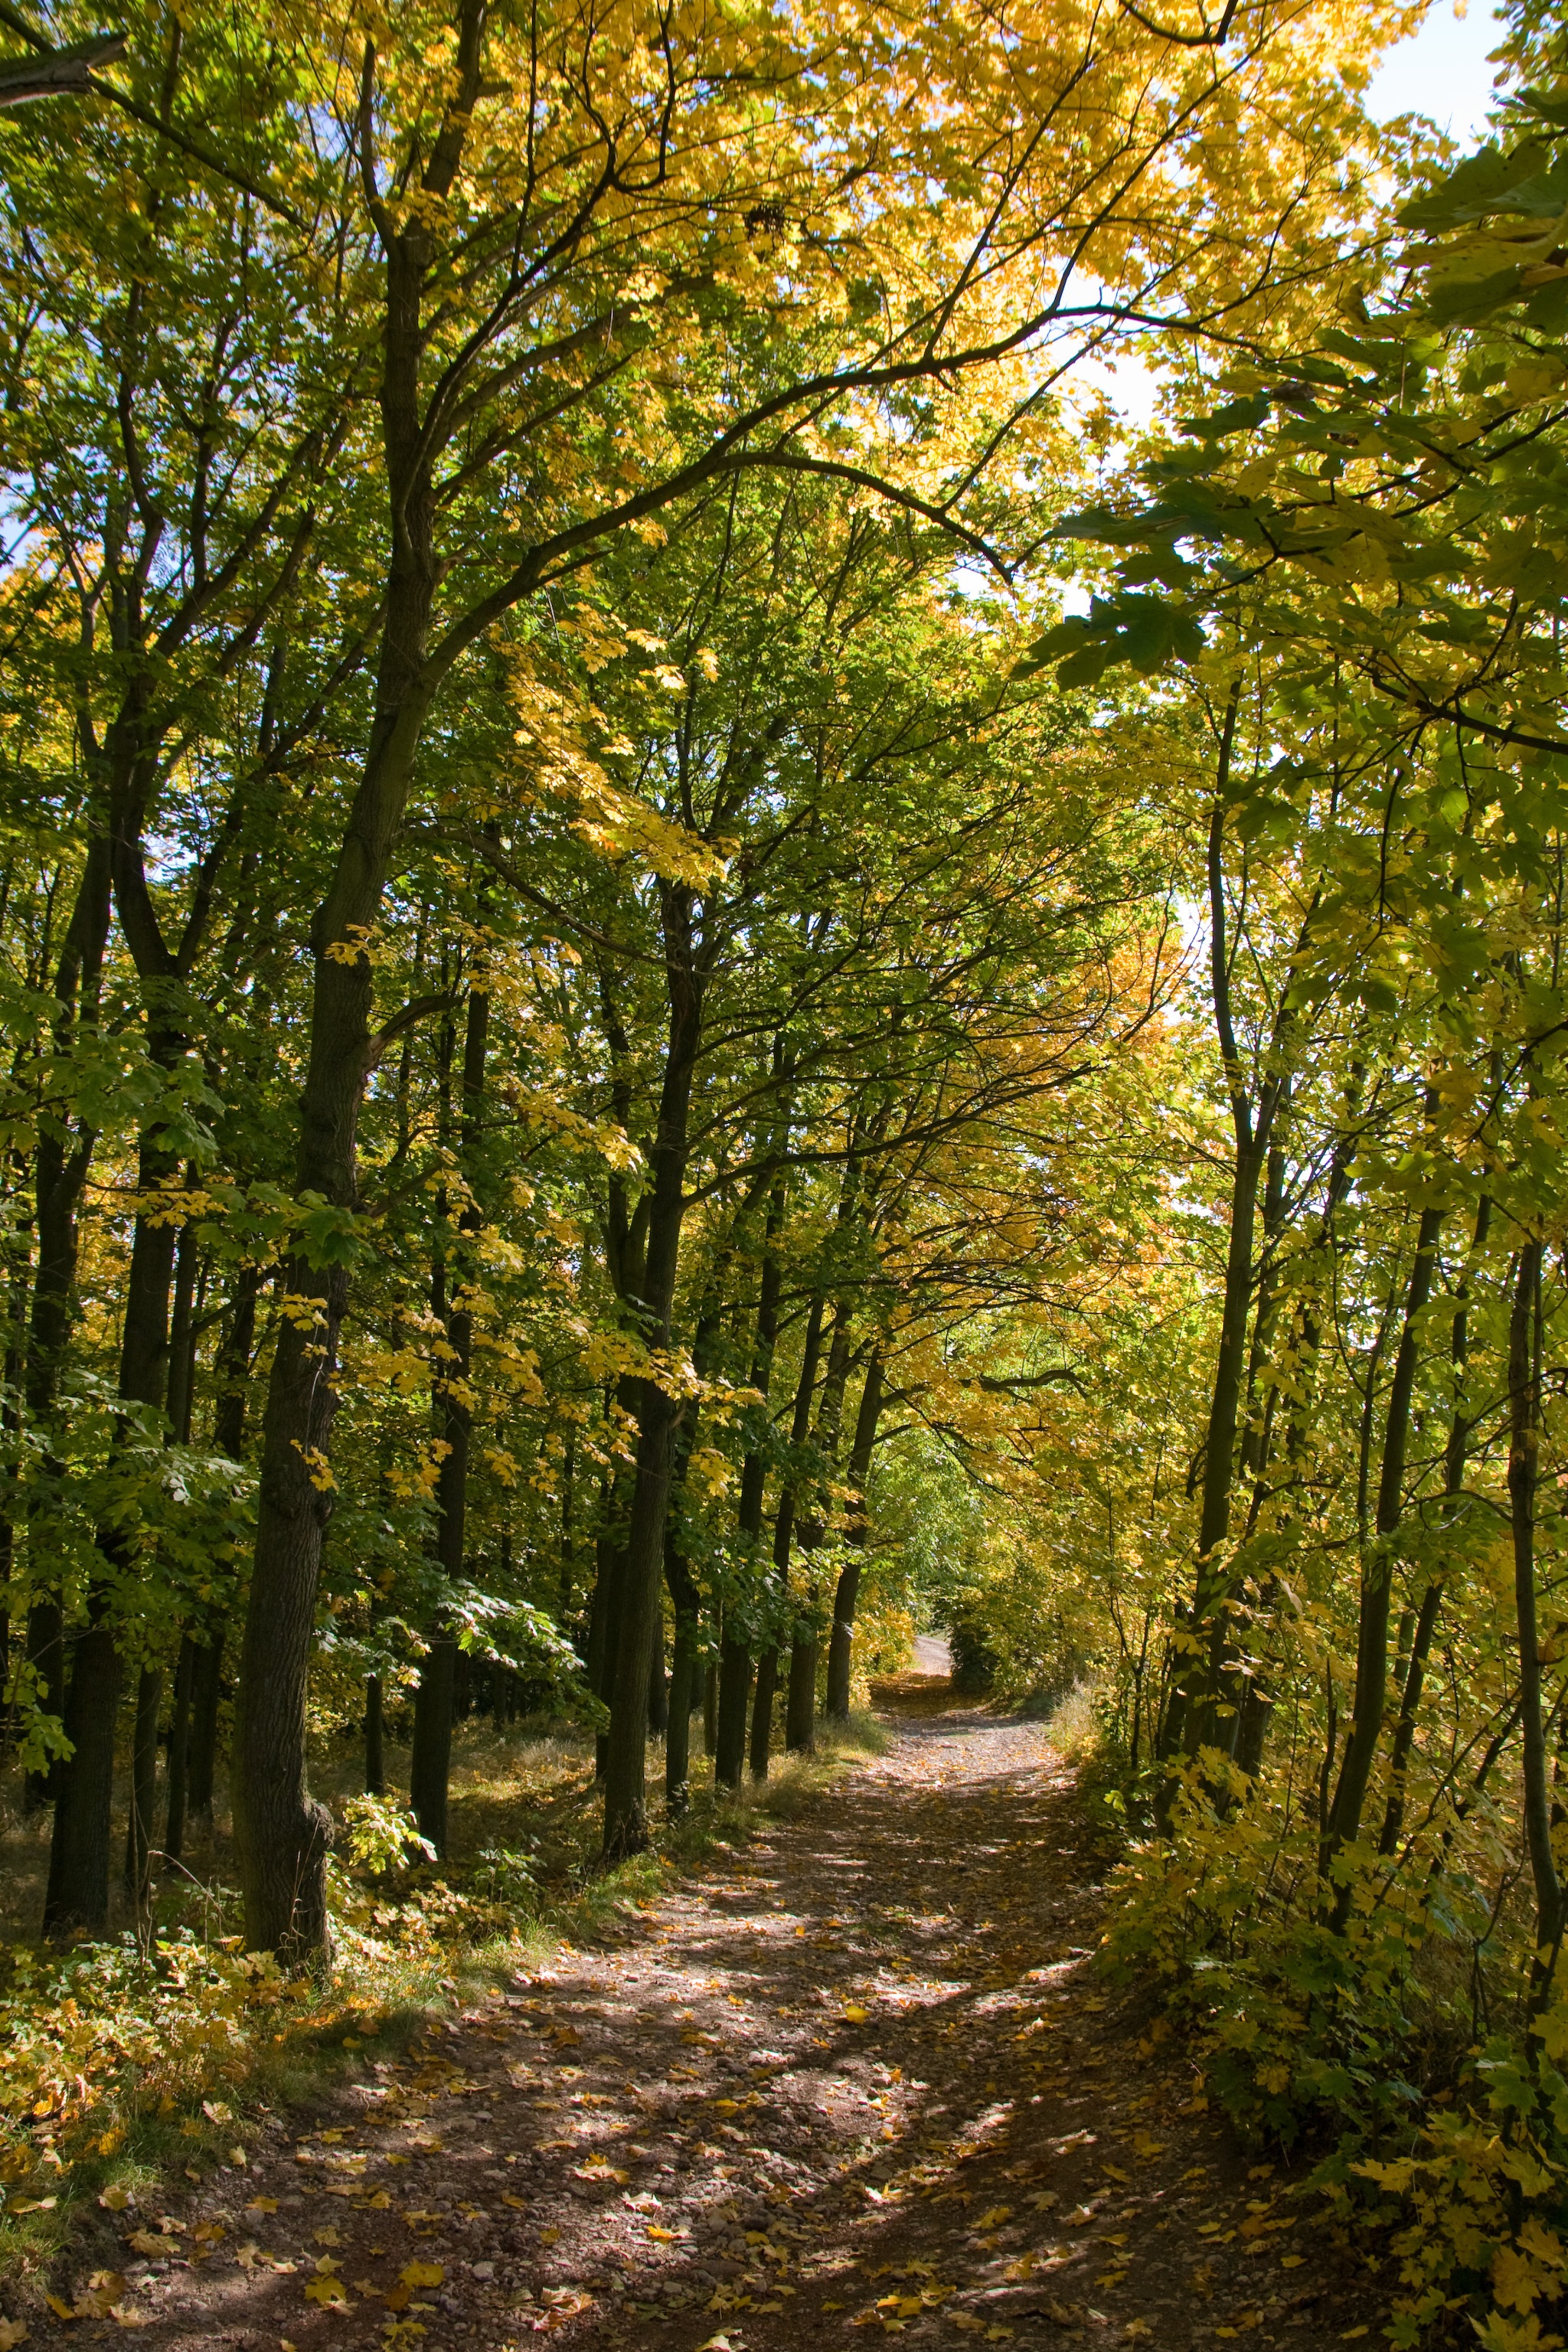
tree, nature, forest, path, branch, plant, trail, sunlight, leaf, tunnel, green, scenic, autumn, season, trees, deciduous, grove, woodland, habitat, ecosystem, sunny day, biome, trail in the forest, natural environment, woody plant, temperate broadleaf and mixed forest, temperate coniferous forest